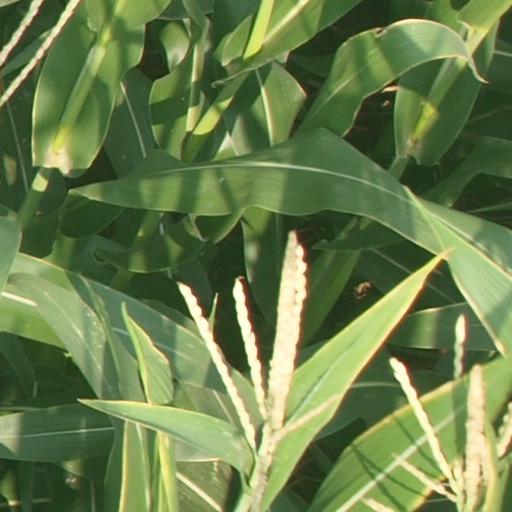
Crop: maize; corn